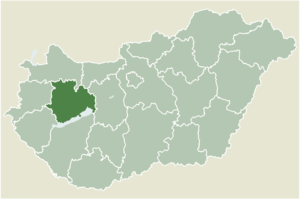
Veszprém (provins)
Veszprém-provinsen i Ungarn
Veszprém er en af de 19 provinser i Ungarn. Provinsen har et areal på 4.613 kvadratkilometer, og et indbyggertal på 361.620. Veszpréms hovedstad er byen Veszprém, der også er provinsens største by.